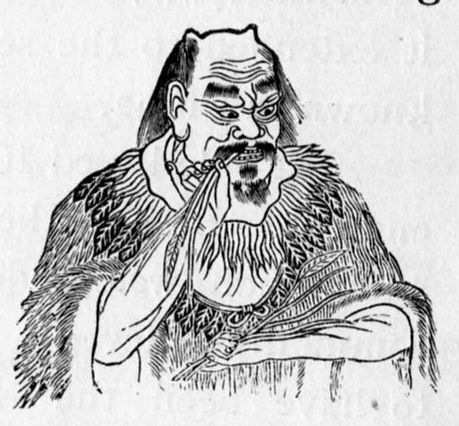
เฉินหนง

ไฟล์:Shennong3.jpg|thumb|เฉินหนงชิมสมุนไพรเพื่อสืบหาสรรพคุณ
ไฟล์:Shennong2.jpg|thumb|เฉินหนง
เฉินหนง (; "เทพกสิกรรม"), อู๋กู่เฉิน (五穀神; "เทพห้าธัญพืช"), หรือ อู๋กู่เซียนตี้ (五穀先帝; "ปฐมกษัตริย์ห้าธัญพืช") เป็นเทวดาในศาสนาพื้นบ้านจีน และเป็นที่เคารพนับถือในฐานะวีรบุรุษทางวัฒนธรรมแห่งยุคก่อนประวัติศาสตร์ของจีน
บางคราวเฉินหนงนับเป็นหนึ่งในสามราชาห้าจักรพรรดิ|สามราชา (三皇) ซึ่งเป็นกลุ่มผู้นำจีนโบราณ นอกจากนี้ ยังเชื่อกันว่า เฉินหนงไม่เพียงแต่สอนชาวจีนเพาะปลูก เขายังสอนชาวจีนใช้ยาสมุนไพรด้วย ทั้งยังถือว่า เขาคิดค้นหลายสิ่ง เช่น จอบ, การไถดิน|คันไถ, ขวาน, บ่อน้ำ, ชลประทาน, การรักษาอายุเมล็ดพันธุ์พืชโดยใช้ปัสสาวะม้าต้มสุก, ตลาดนัดวันหยุดสุดสัปดาห์ขายผลิตผลทางเกษตรกรรม, และปฏิทินจีน ตลอดจนพัฒนาและปรับปรุงความรู้ความเข้าใจทางแพทย์ เช่น ชีพจร|การจับชีพจร, การฝังเข็ม, และการรมยา รวมถึงก่อตั้งพิธีกรรมเกี่ยวกับฤดูเก็บเกี่ยว
==เรื่องปรัมปรา==
ในประมวลเรื่องปรัมปราจีน|เรื่องปรัมปราจีน เฉินหนงสอนมนุษย์ใช้คันไถ และสอนเรื่องอื่น ๆ ให้แก่มนุษย์ เช่น การเกษตรขั้นพื้นฐาน และการใช้สมุนไพร ทั้งยังเป็นเทวดาแห่งลมร้อน (burning wind) ซึ่งน่าจะเกี่ยวเนื่องกับความเชื่อเรื่องจักรพรรดิหยาน (炎帝) และการเกษตรแบบตัดและเผา (slash-and-burn)
อนึ่ง ถือกันว่า เฉินหนงเป็นบรรพบุรุษของชือโหยว (蚩尤) เพราะมีลักษณะทางกายภาพที่เหมือนกัน คือ มีศีรษะเหมือนวัว มีเขาแหลมบนศีรษะ มีหน้าผากเป็นทองสัมฤทธิ์ และมีกระโหลกศีรษะเป็นโลหะ
ยังถือว่า เฉินหนงเป็นบิดาของจักรพรรดิเหลือง (黃帝) ผู้สืบทอดความลับเกี่ยวกับแพทยศาสตร์|การแพทย์, ความเป็นอมตะ, และการสร้างทองคำ
ซือหม่า เจิน (司馬貞) เขียนอรรถกถาให้หนังสือ "ฉือจี้" (史記) ของซือหม่า เชียน (司馬遷) ว่า เฉินหนงเป็นญาติ (kinsman) ของจักรพรรดิเหลือง และถือกันให้เป็นต้นกำเนิดหรือหัวหน้าของเทือกเถาเหล่ากอ (ancestor or patriarch of the forebears) ของประวัติศาสตร์จีน|ชาวจีนโบราณ
หมวดหมู่:บุคคลในศตวรรษที่ 27 ก่อนคริสตกาล
หมวดหมู่:บุคคลในศตวรรษที่ 26 ก่อนคริสตกาล
หมวดหมู่:เทพนิยายจีน
หมวดหมู่:เทพเจ้าแห่งสุขภาพ
หมวดหมู่:จักรพรรดิจีน
== อ้างอิง ==
==บรรณานุกรม==
*
*
*
*
*
หมวดหมู่:บุคคลในศตวรรษที่ 27 ก่อนคริสตกาล
หมวดหมู่:บุคคลในศตวรรษที่ 28 ก่อนคริสตกาล
หมวดหมู่:บุคคลในความเชื่อจีน
หมวดหมู่:เทพเจ้าจีน
หมวดหมู่:จักรพรรดิจีน
หมวดหมู่:สามราชาห้าจักรพรรดิ